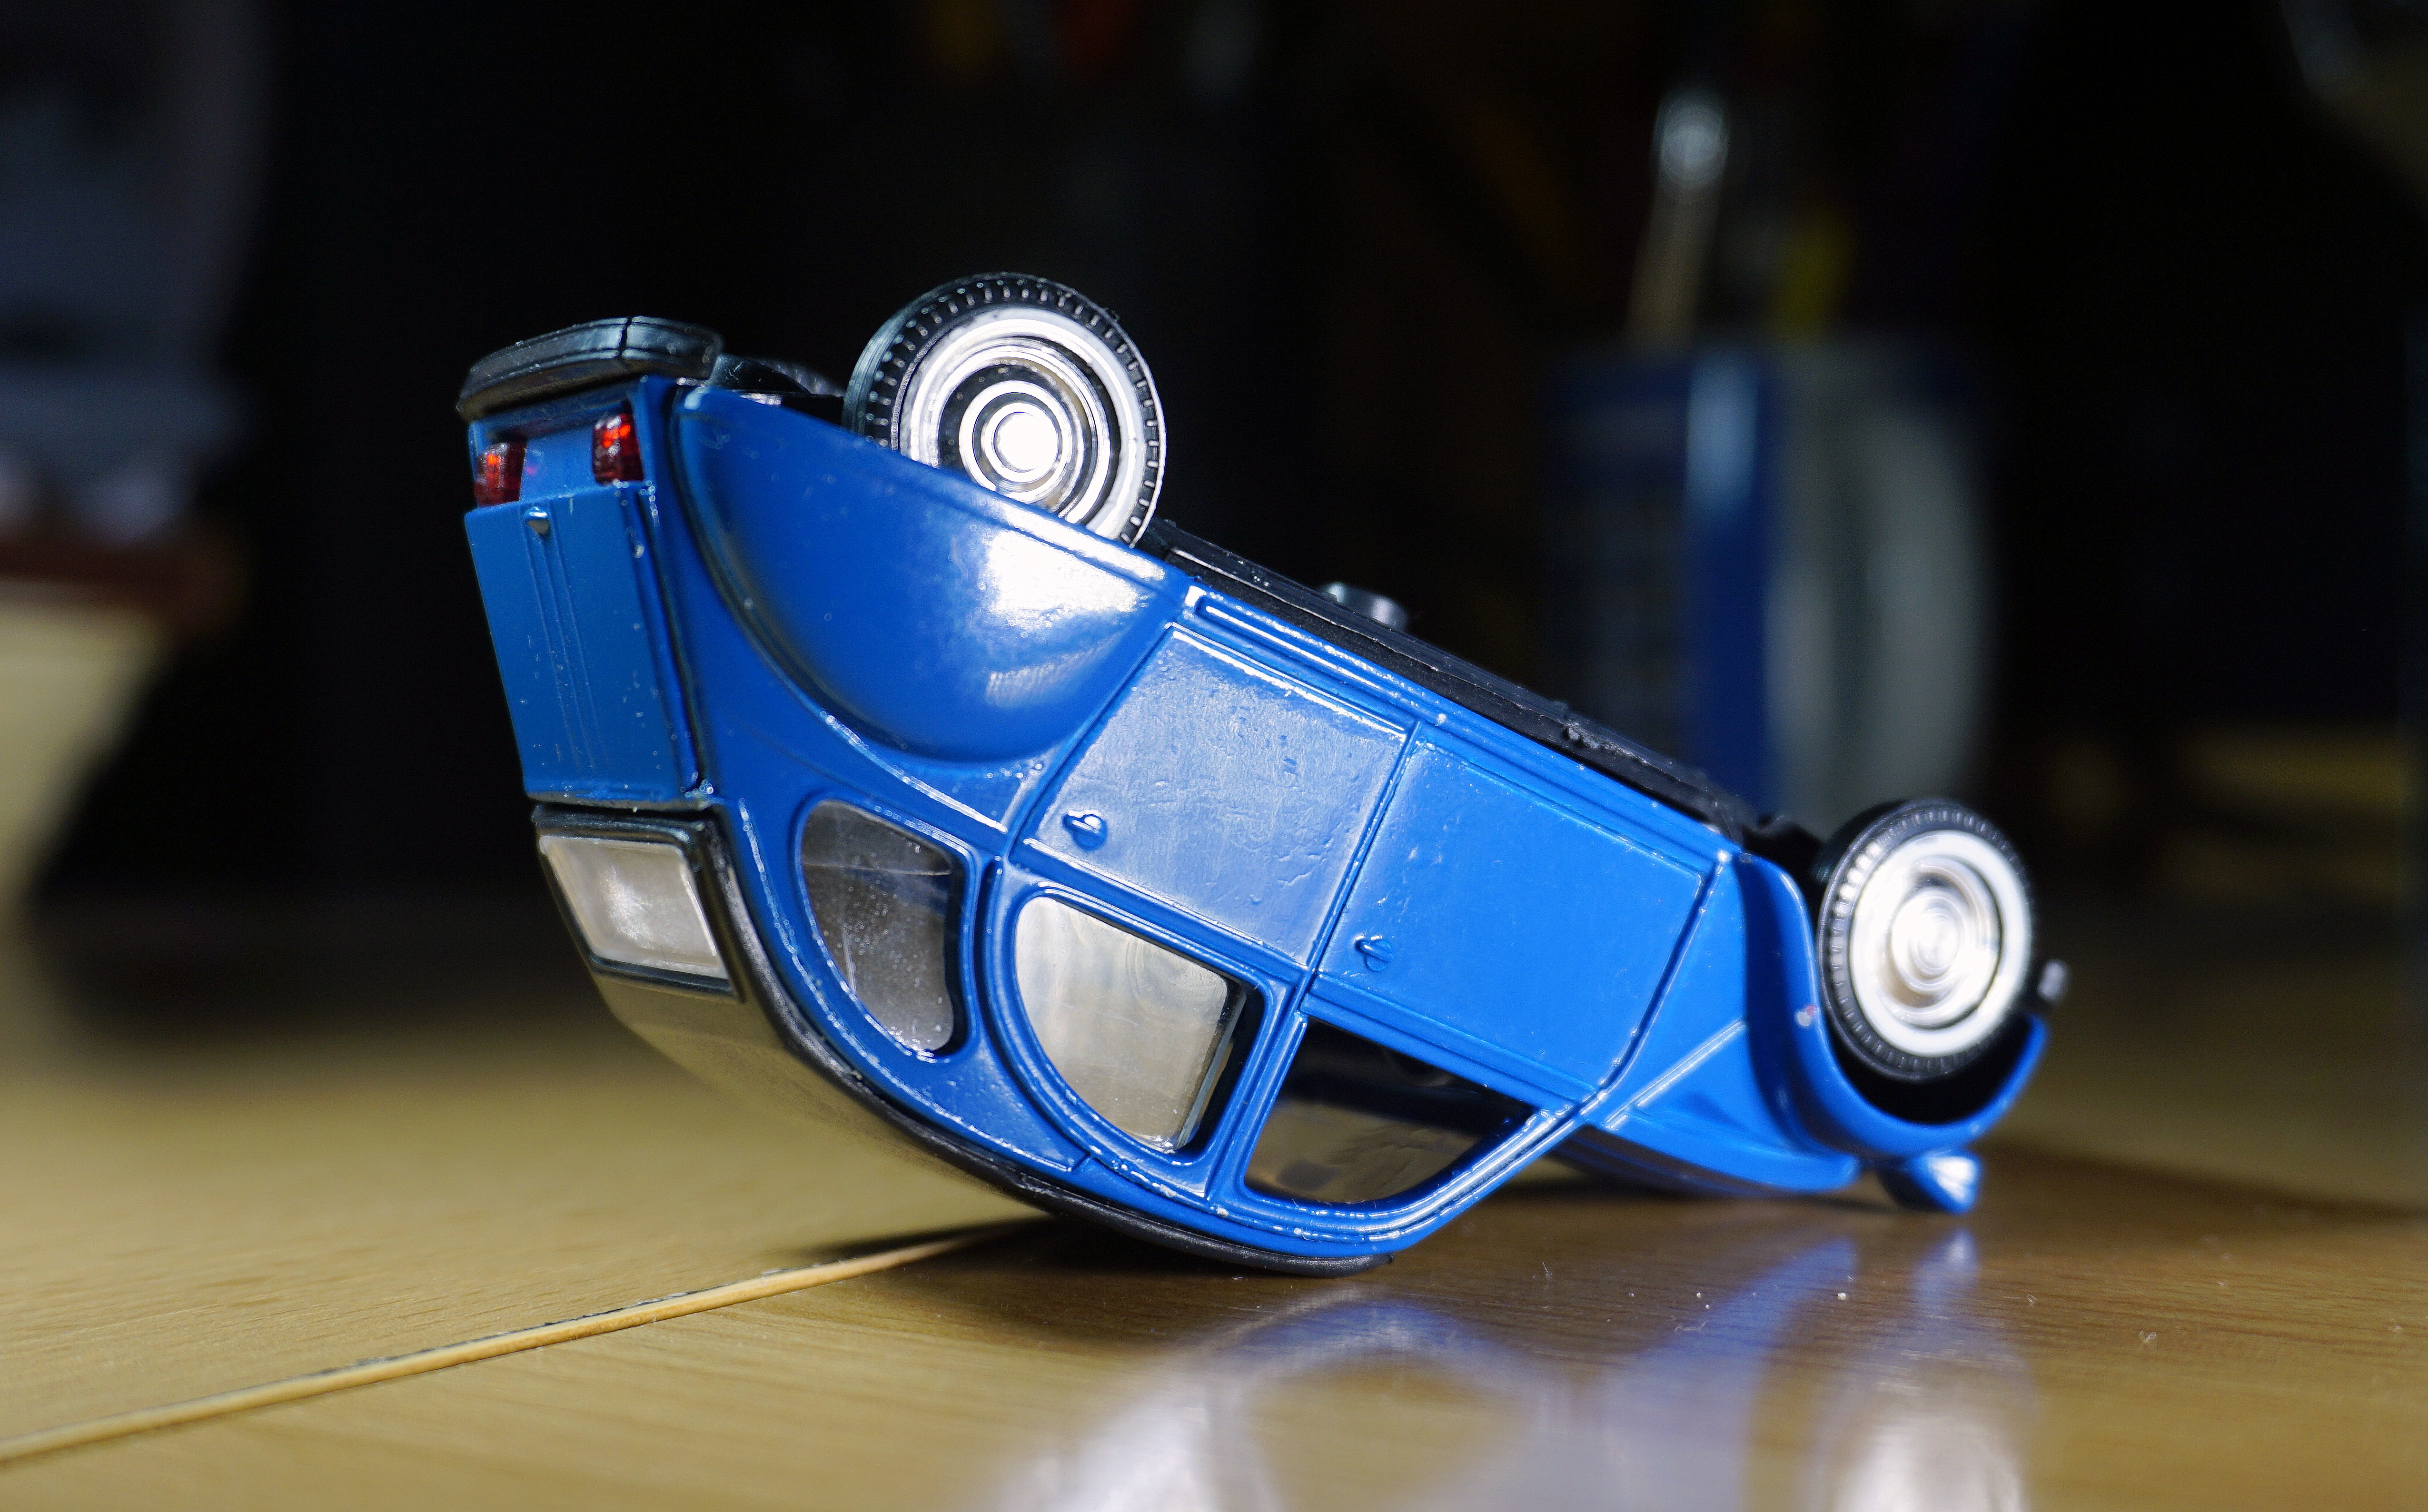
light, technology, car, photography, vintage, retro, old, vehicle, blue, miniature, product, hardware, classic, citroen, antique car, antique auto, vintage automobiles, product design, automotive design, electric blue, personal protective equipment, two cavallos, citroen 2cv, citroen 2 cavallos